University of North Alabama

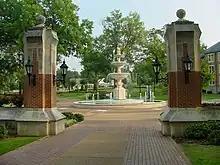
Harrison Plaza at the University of North Alabama in Florence. The school was chartered as LaGrange College by the Alabama Legislature in 1830.

The University of North Alabama (UNA) is a public university in Florence, Alabama, United States. It is the state's oldest university. Occupying a campus in a residential section of Florence, UNA is located within a four-city area that also includes Tuscumbia, Sheffield and Muscle Shoals. The four cities compose a metropolitan area with a combined population of 140,000 people.